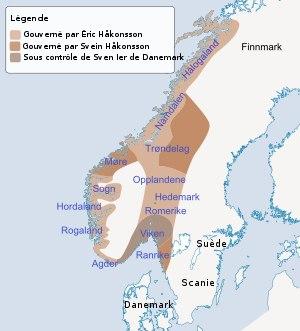
Éric Håkonsson, né vers 963 et décédé vers 1024, était un jarl norvégien. Jarl de Lade, il gouverne la Norvège de 1000 à 1015. Il a notamment participé aux batailles du détroit de Hjörung et de Svolder, ainsi qu'à la conquête de l'Angleterre par Knut le Grand.
La bataille de Svolder, ou bataille de Swold, est une bataille navale qui s'est déroulée en l'an 999 ou 1000 dans la mer Baltique, opposant le roi de Norvège Olaf Tryggvason à une alliance de ses ennemis. Les enjeux de la bataille concernent le processus d'unification de la Norvège en un État unique, la volonté de longue date des Danois de contrôler le pays et la diffusion du christianisme en Scandinavie.